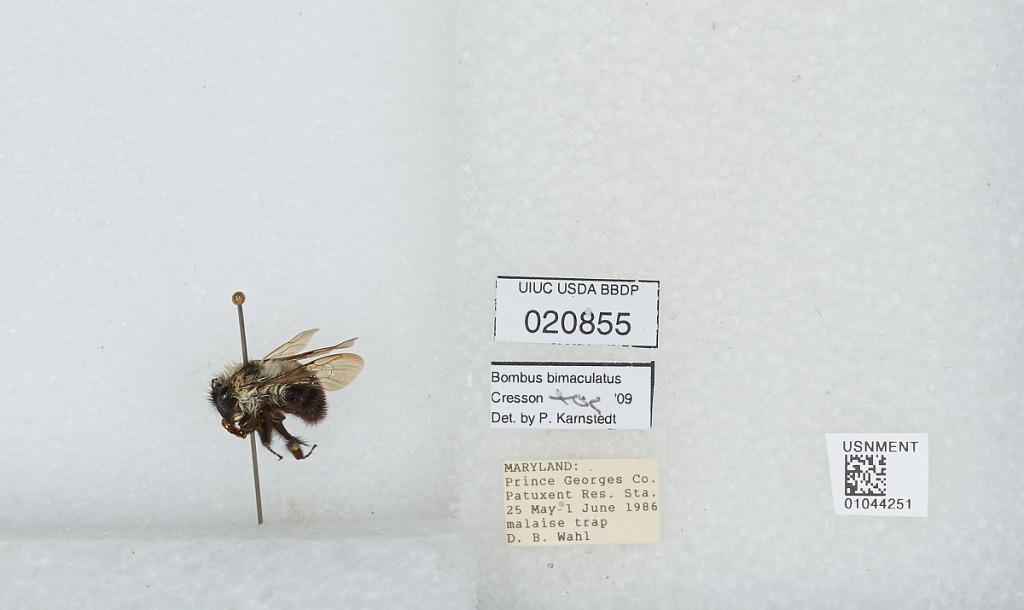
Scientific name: Bombus sp.
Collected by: D. Wahl
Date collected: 1986-5-25
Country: United States
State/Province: Maryland
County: Prince George's
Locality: Patuxent Research Station
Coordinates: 39.06, -76.78
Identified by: Karnstedt, P.